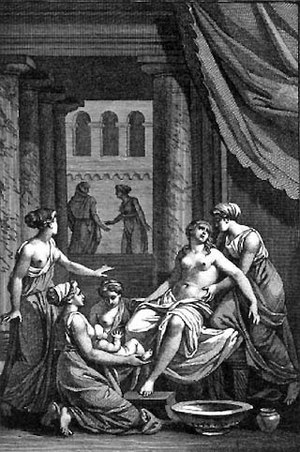
Alkmene
Alkmene føder Herakles.
Alkmene var datter af Electryon, og blev gift med Amfitryon som var konge af Theben. Hun blev gjort gravid af Zeus, og fødte Herakles. Da hun døde fik Zeus Hermes til at bringe hende til Elysion.